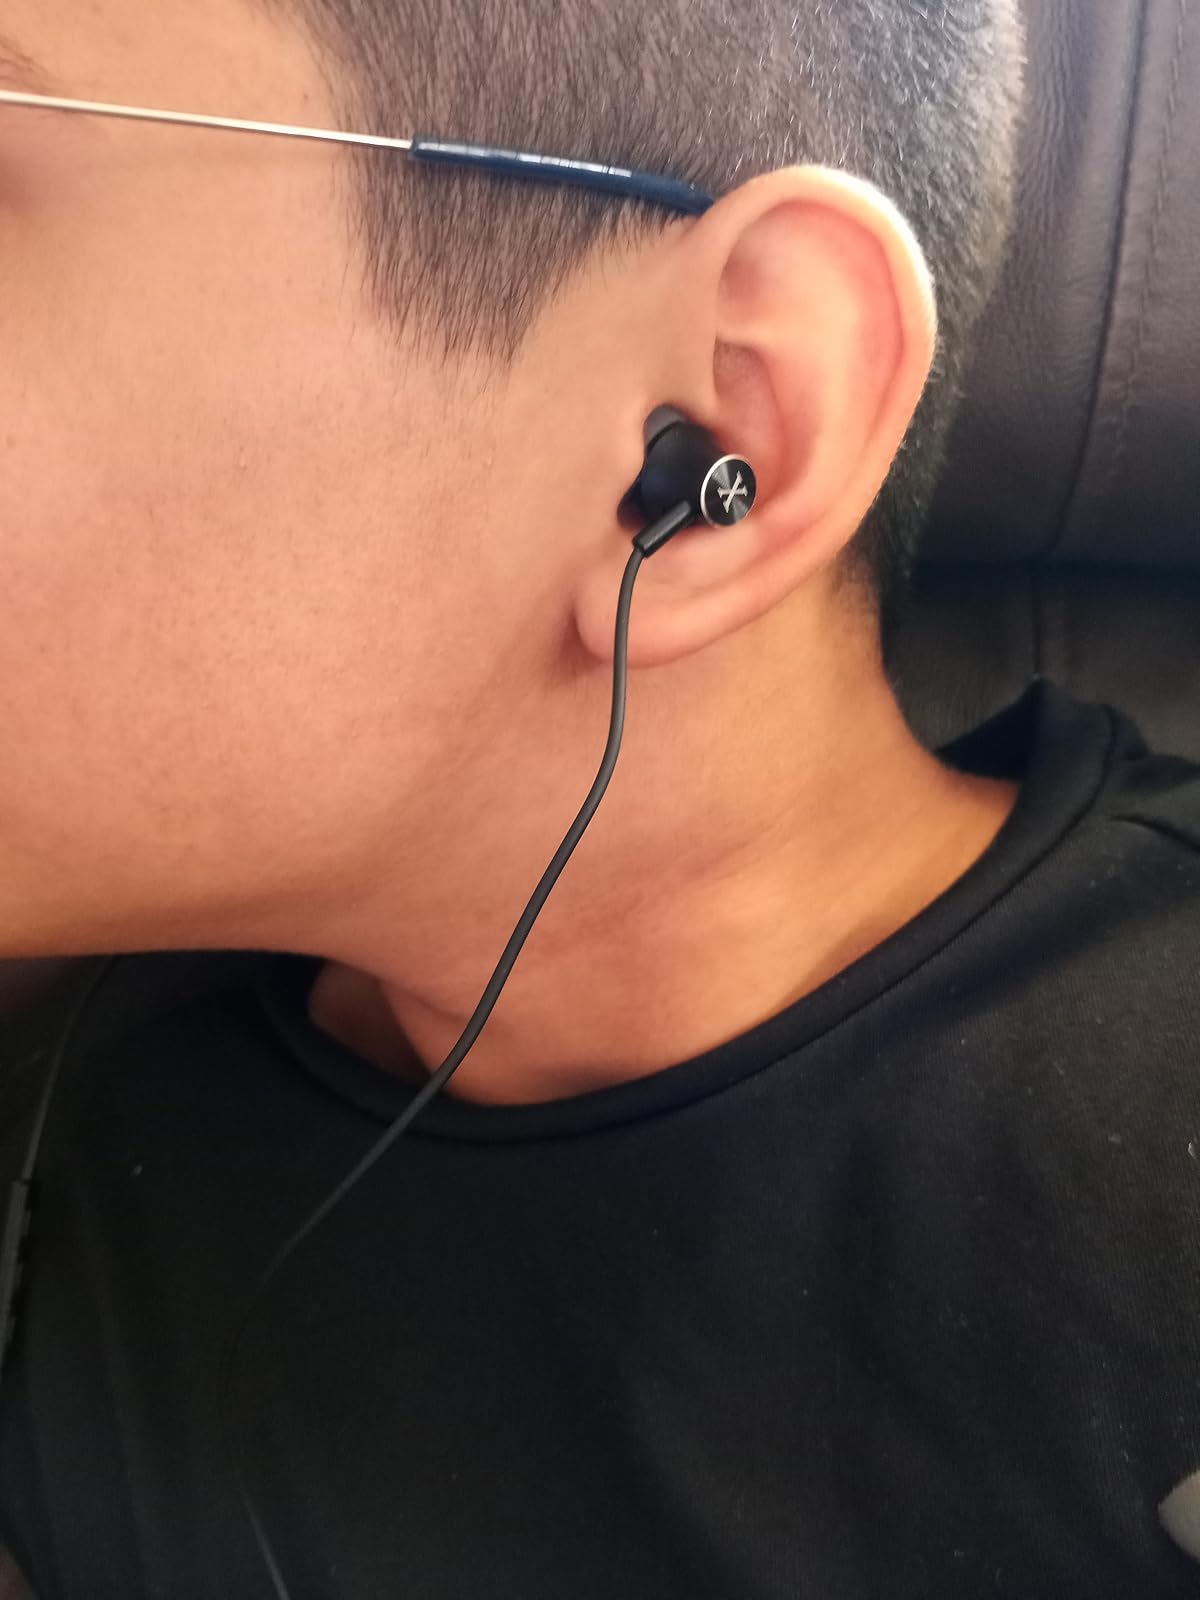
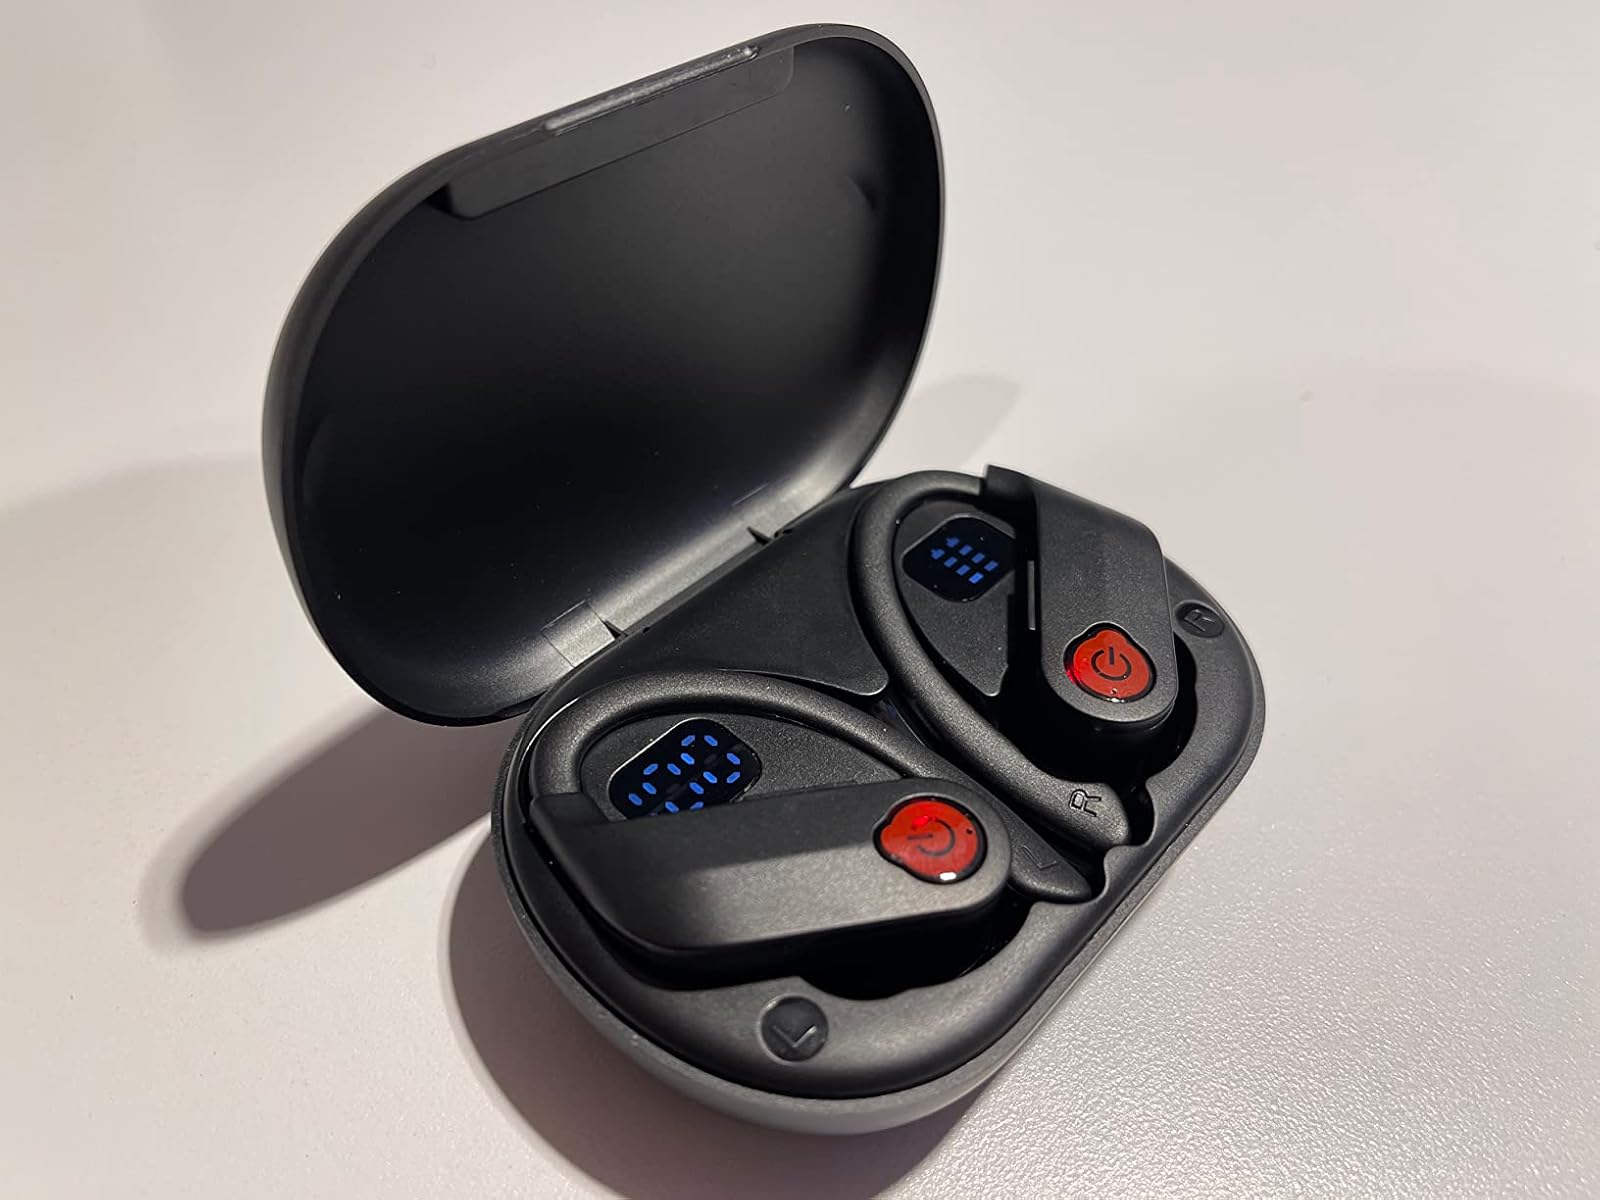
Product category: earbuds
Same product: no